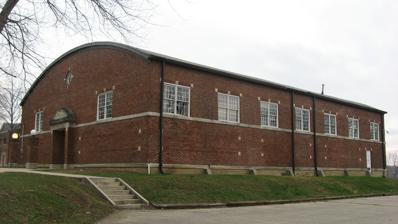
Building: Mooresville Gymnasium
Country: United States of America
Year built: 1921
United States historic place Mooresville Gymnasium U.S. National Register of Historic Places Mooresville Gymnasium, December 2011 Show map of Indiana Show map of the United States Location 244 N. Monroe St., Mooresville, Indiana Coordinates 39°36′56″N 86°22′53″W / 39.61556°N 86.38139°W / 39.61556; -86.38139 Area less than one acre Built 1921 ( 1921 ) Architectural style Classical Revival NRHP reference No. 97000598 Added to NRHP June 20, 1997 Mooresville Gymnasium , also known as the Newby Gymnasium, is a historic school gymnasium located at Mooresville , Morgan County, Indiana .  It was built in 1921, and is a one-story, rectangular, Classical Revival style wood-frame building sheathed in "oriental brick". It measures 100 feet by 75 feet with a basketball floor of 70 feet by 45 feet. It was listed on the National Register of Historic Places in 1997. References